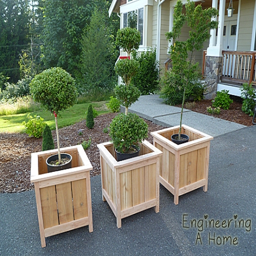
this point to not see what the plants would look like inside the pots